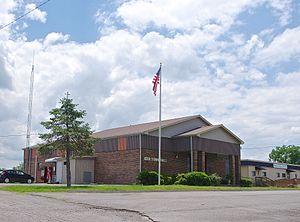
Ider est une ville américaine située dans le comté de DeKalb en Alabama.